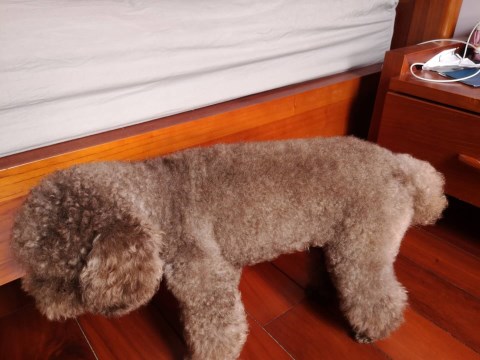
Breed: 2925-n000114-toy_poodle